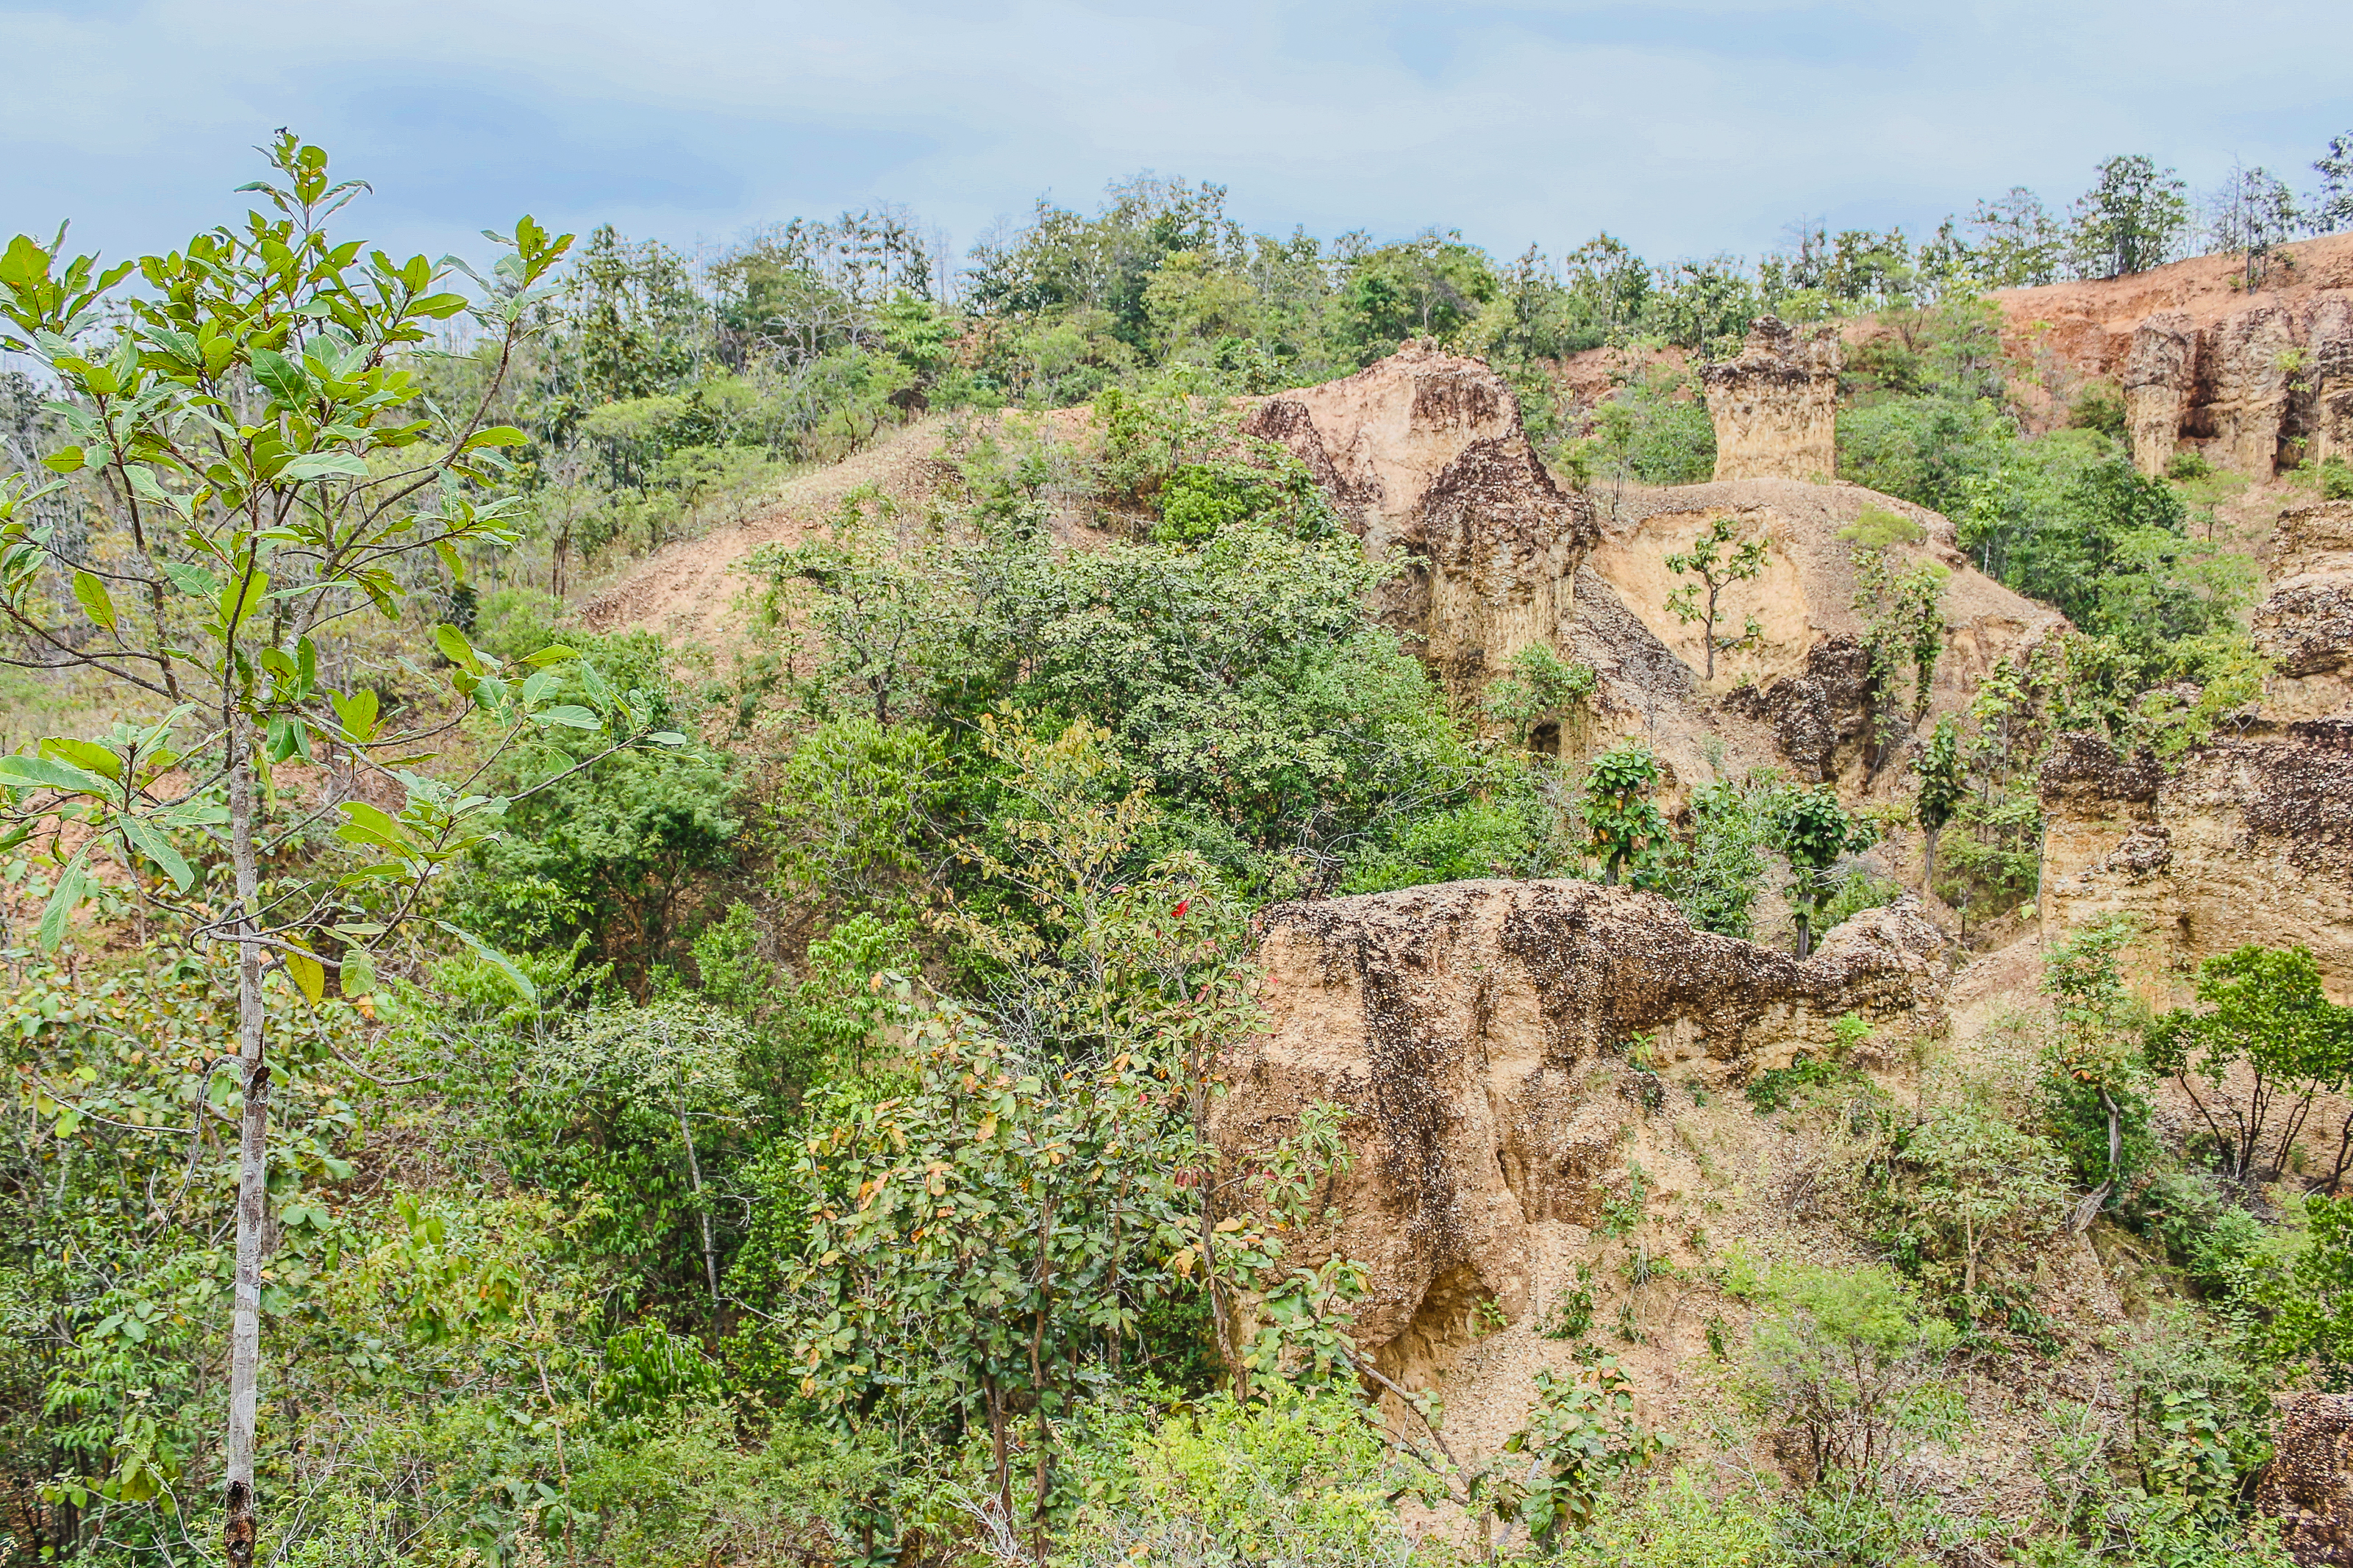
adventure, amazing, attraction, background, beautiful, chiangmai, cliff, ecological, environment, eroded, erosion, famous, foliage, forest, geology, gorge, grand canyon, grass, green, high, journey, jungle, landmark, landscape, mountain, natural, nature, outdoor, park, pha chor, recreation, rock, scenery, sightseeing, southeast, stone, sunlight, sunshine, thailand, tourism, tourist, trail, travel, tree, trekking, valley, viewpoint, wild, woods, vegetation, outcrop, escarpment, shrubland, nature reserve, plant community, geological phenomenon, bedrock, soil, badlands, formation, plant, wildlife, national park, terrain, chaparral, quarry